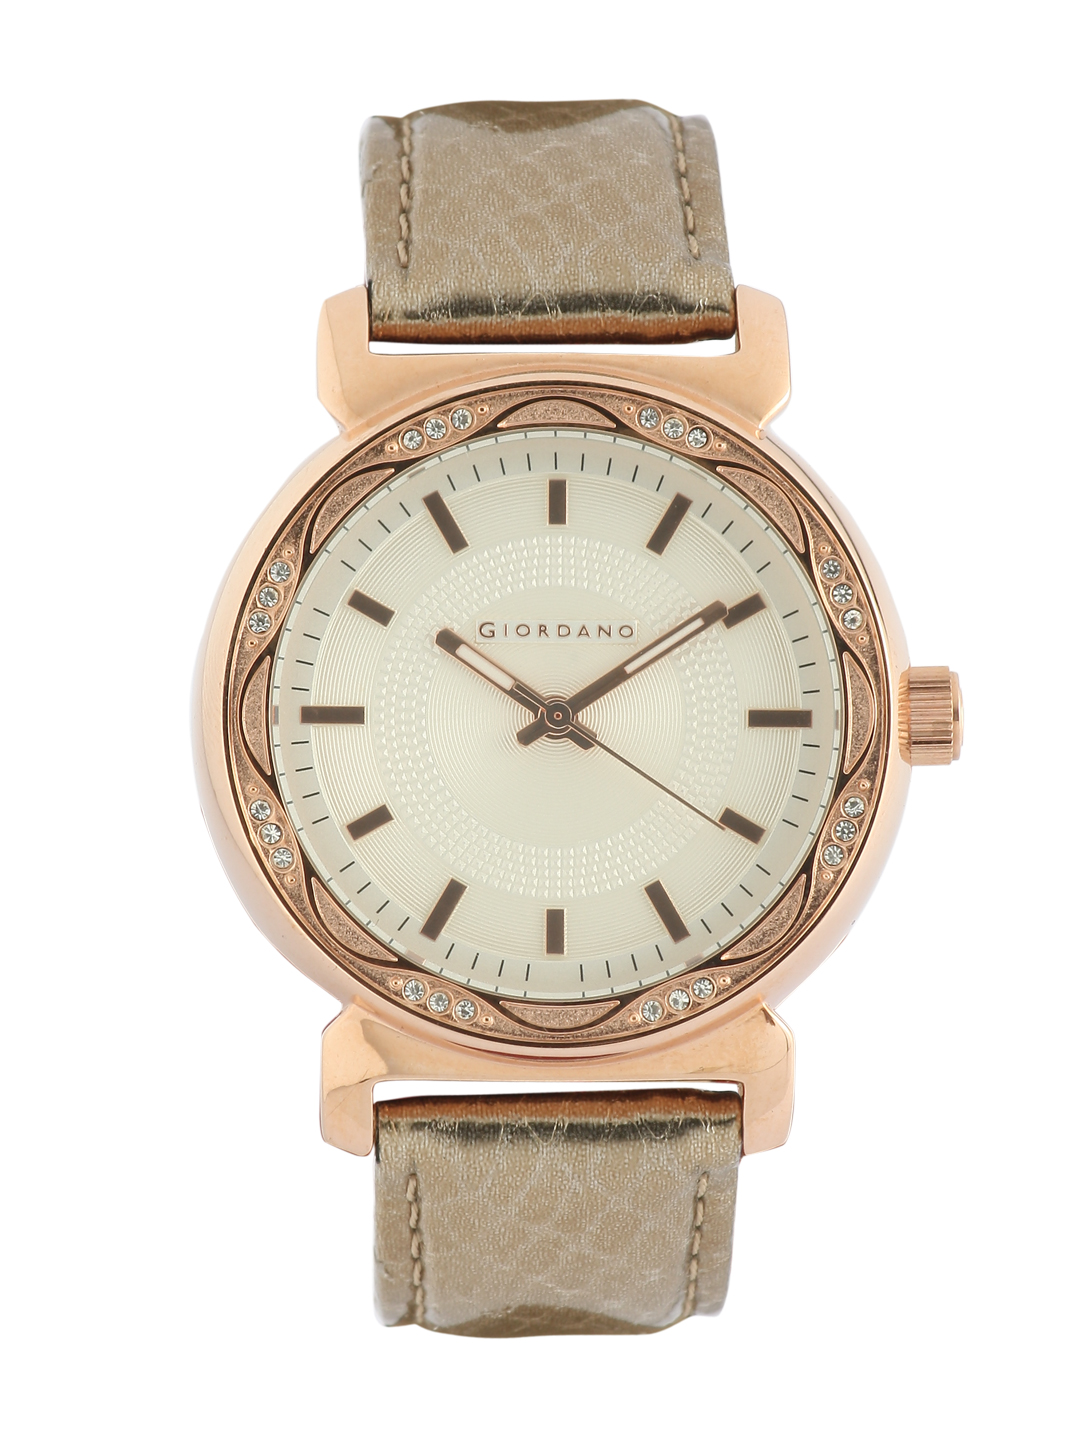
Giordano Women White Dial Watch
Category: Accessories / Watches / Watches
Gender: Women
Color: White
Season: Winter 2016
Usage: Casual